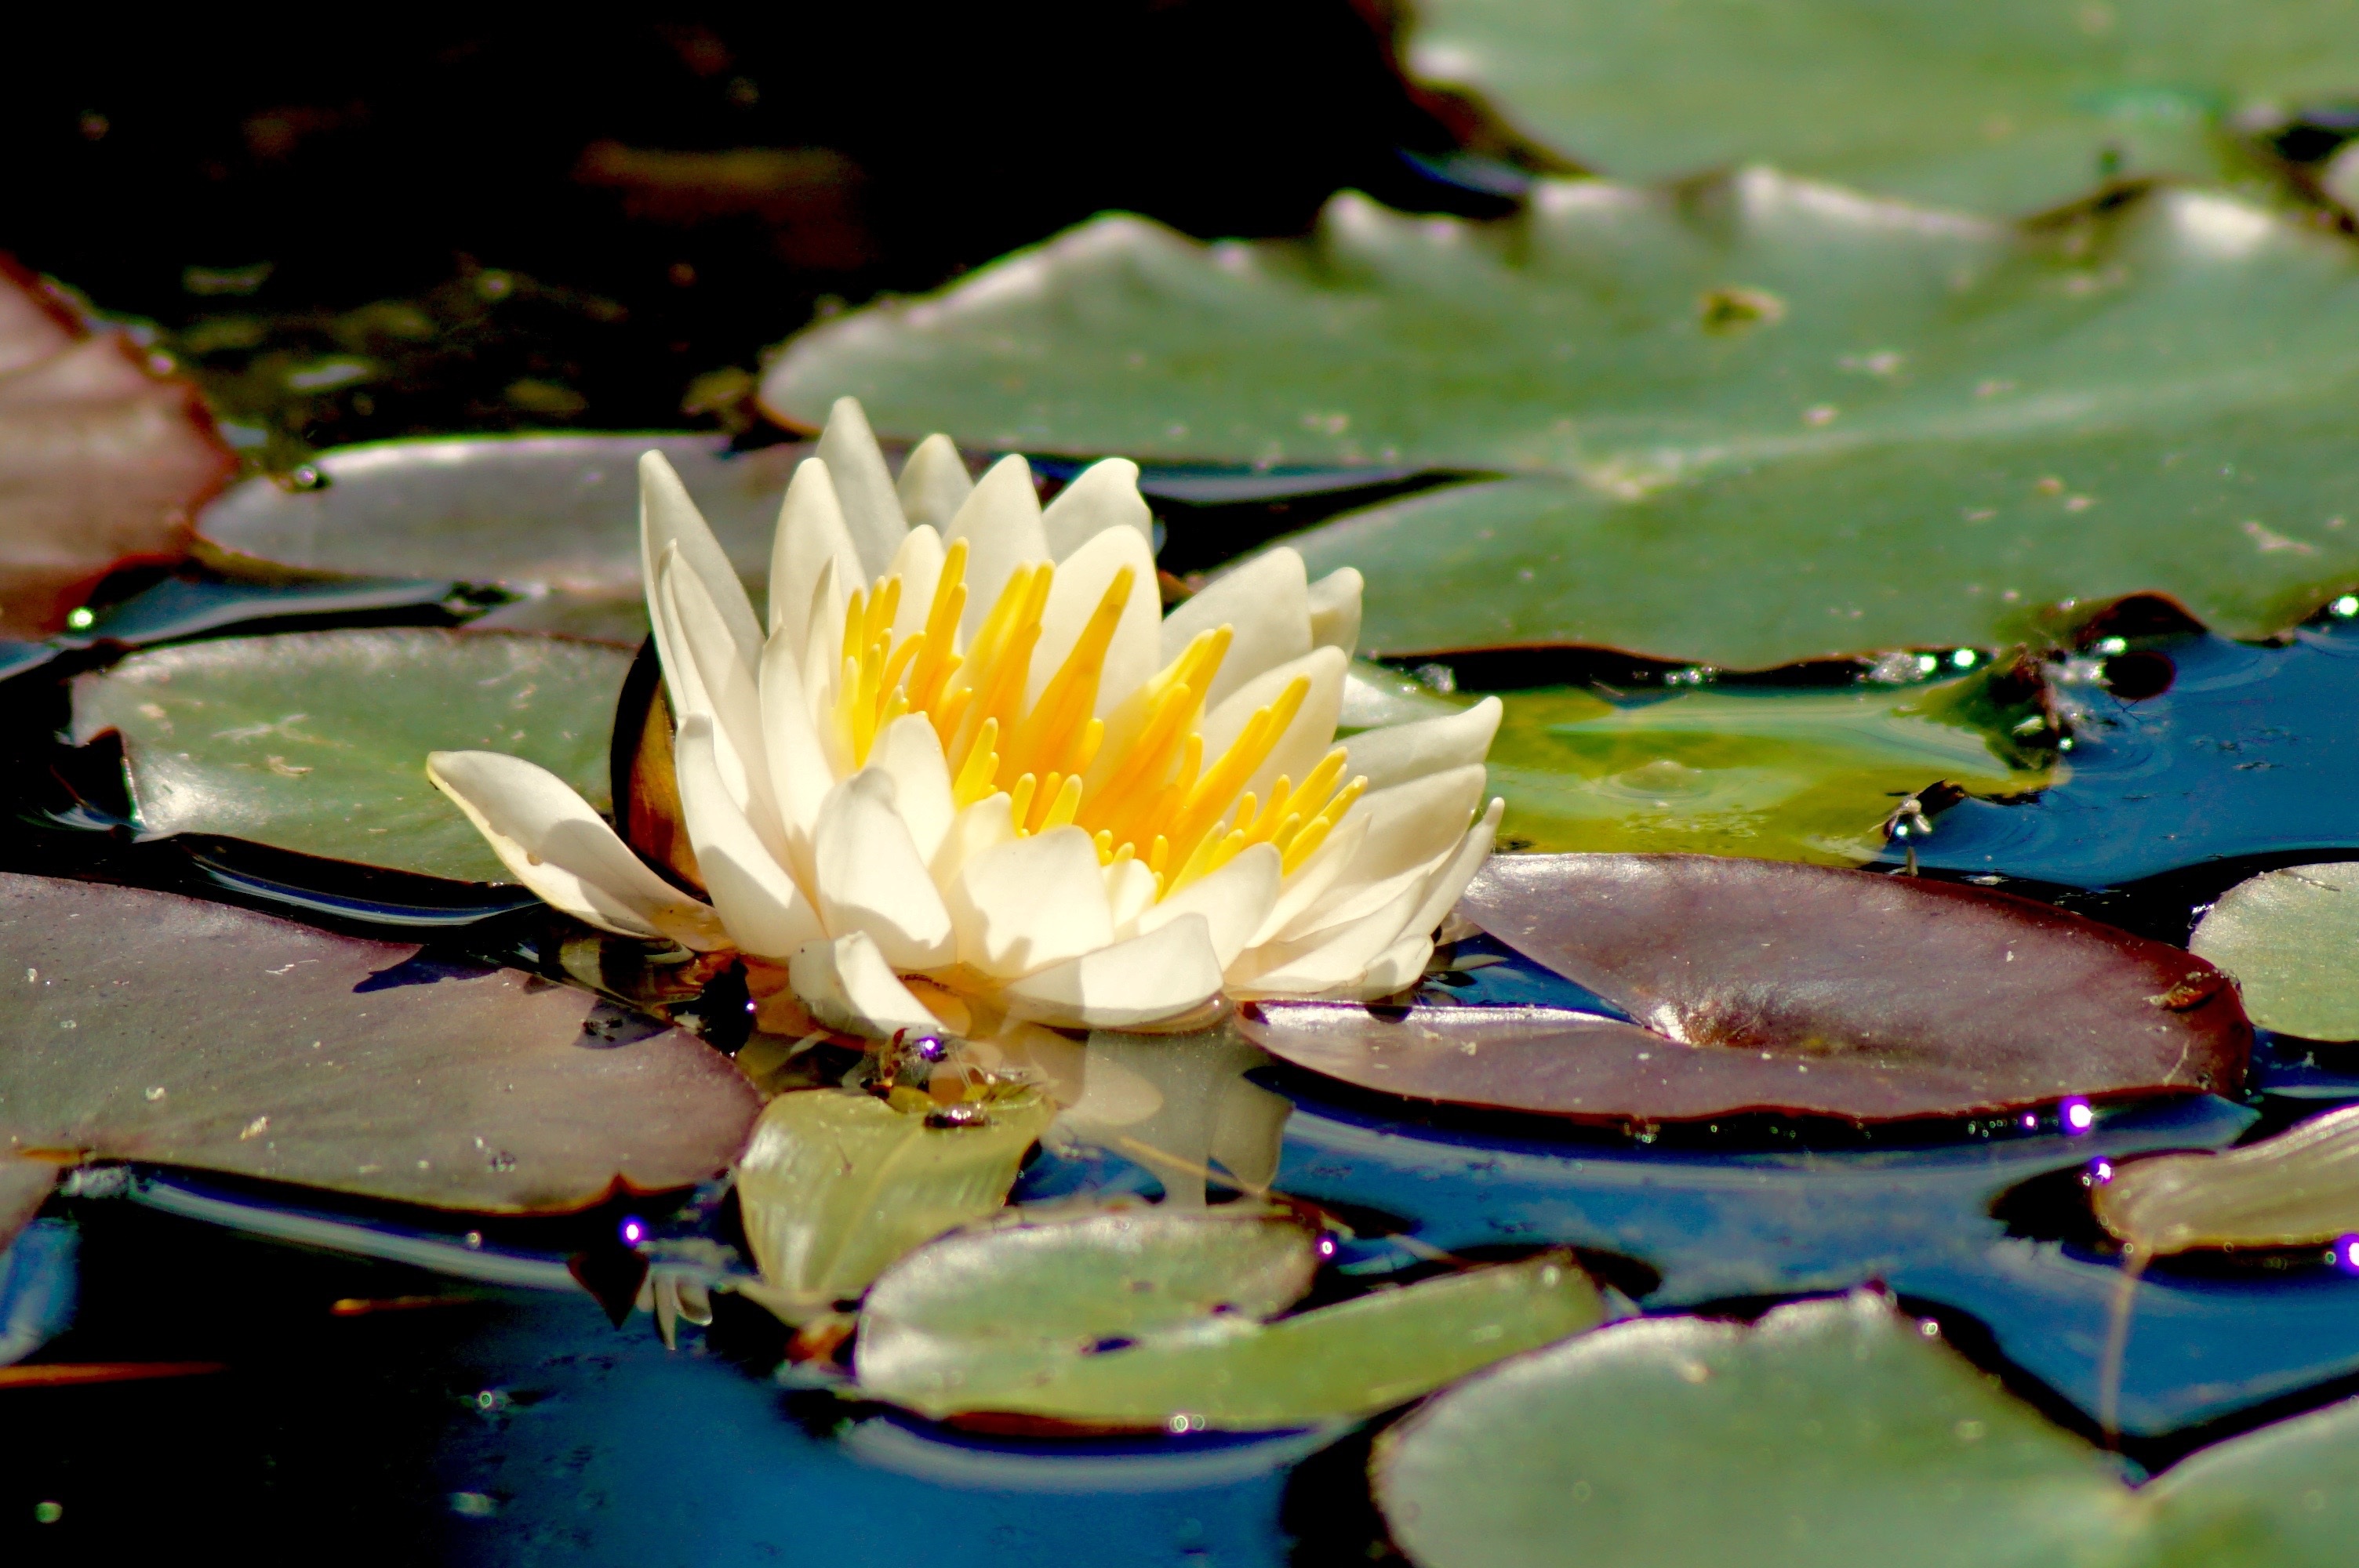
water, nature, blossom, plant, leaf, flower, petal, bloom, pond, green, color, botany, yellow, aquatic plant, flora, water lily, close up, macro photography, flowering plant, land plant